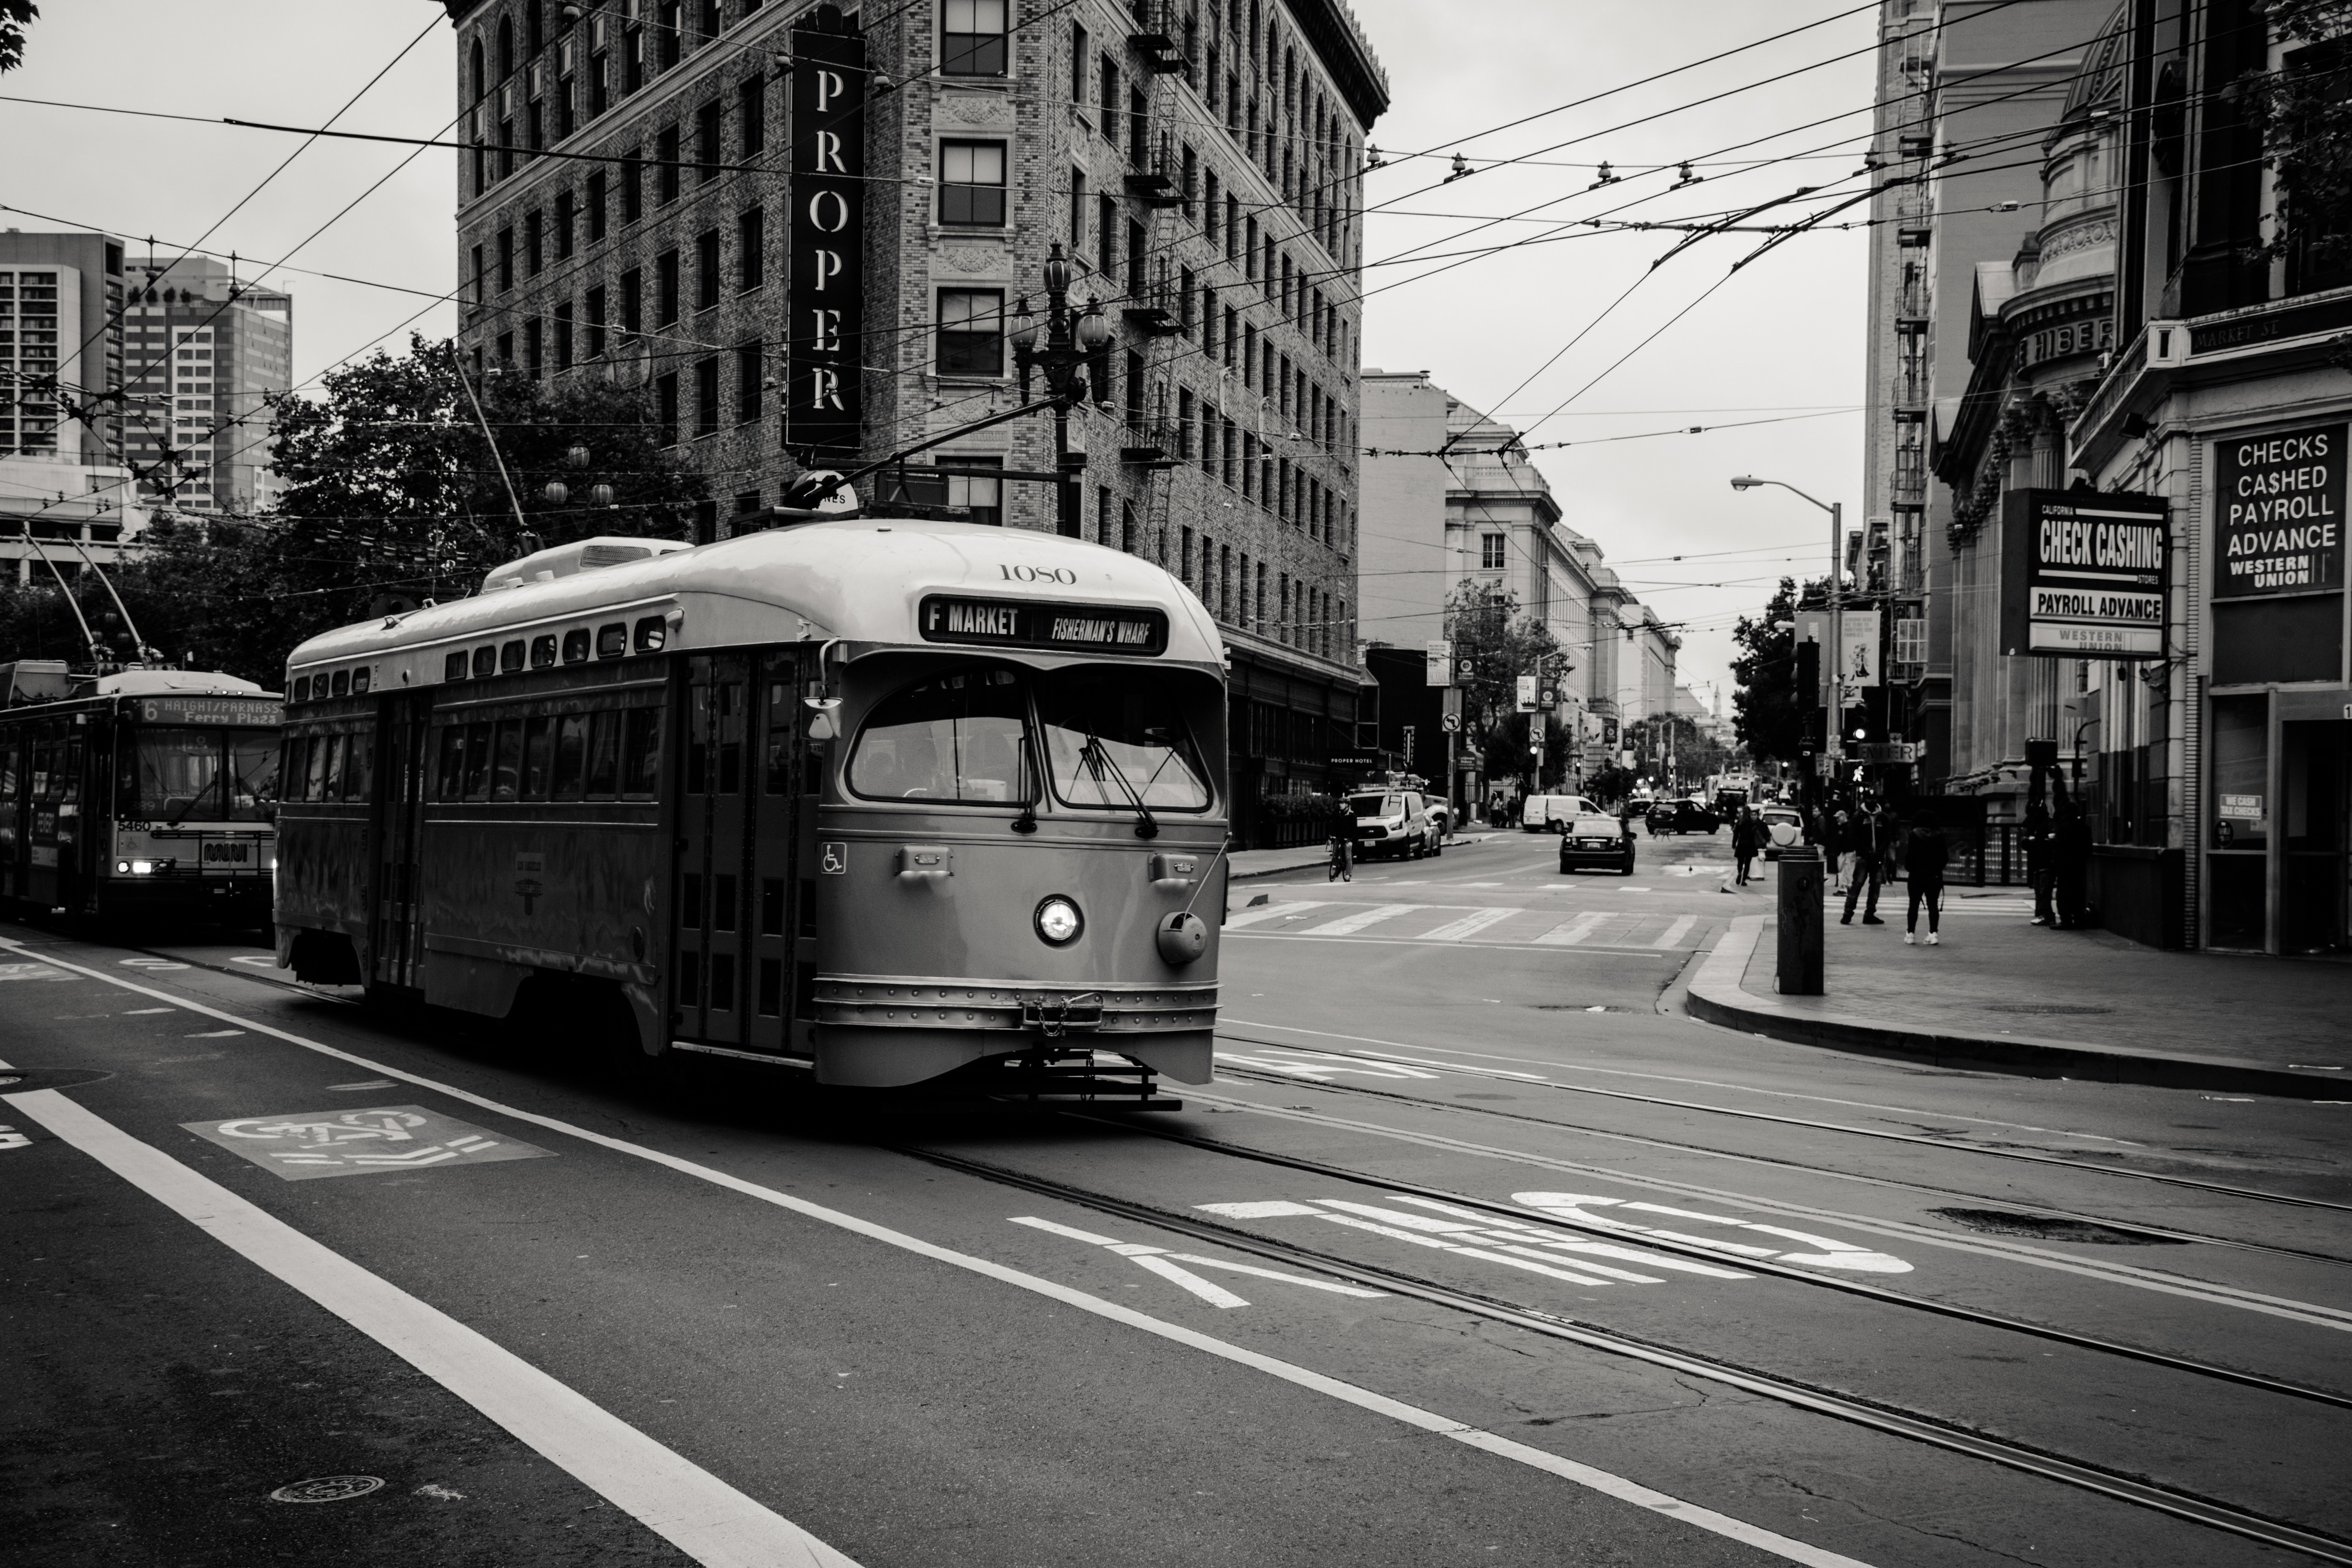
mode of transport, transport, urban area, motor vehicle, vehicle, metropolis, street, black and white, metropolitan area, tram, lane, bus, city, public transport, downtown, human settlement, snapshot, monochrome, town, neighbourhood, architecture, photography, cable car, infrastructure, road, line, thoroughfare, monochrome photography, traffic, car, electricity, electrical supply, rolling, trolleybus, double decker bus, style